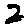
Label: 2